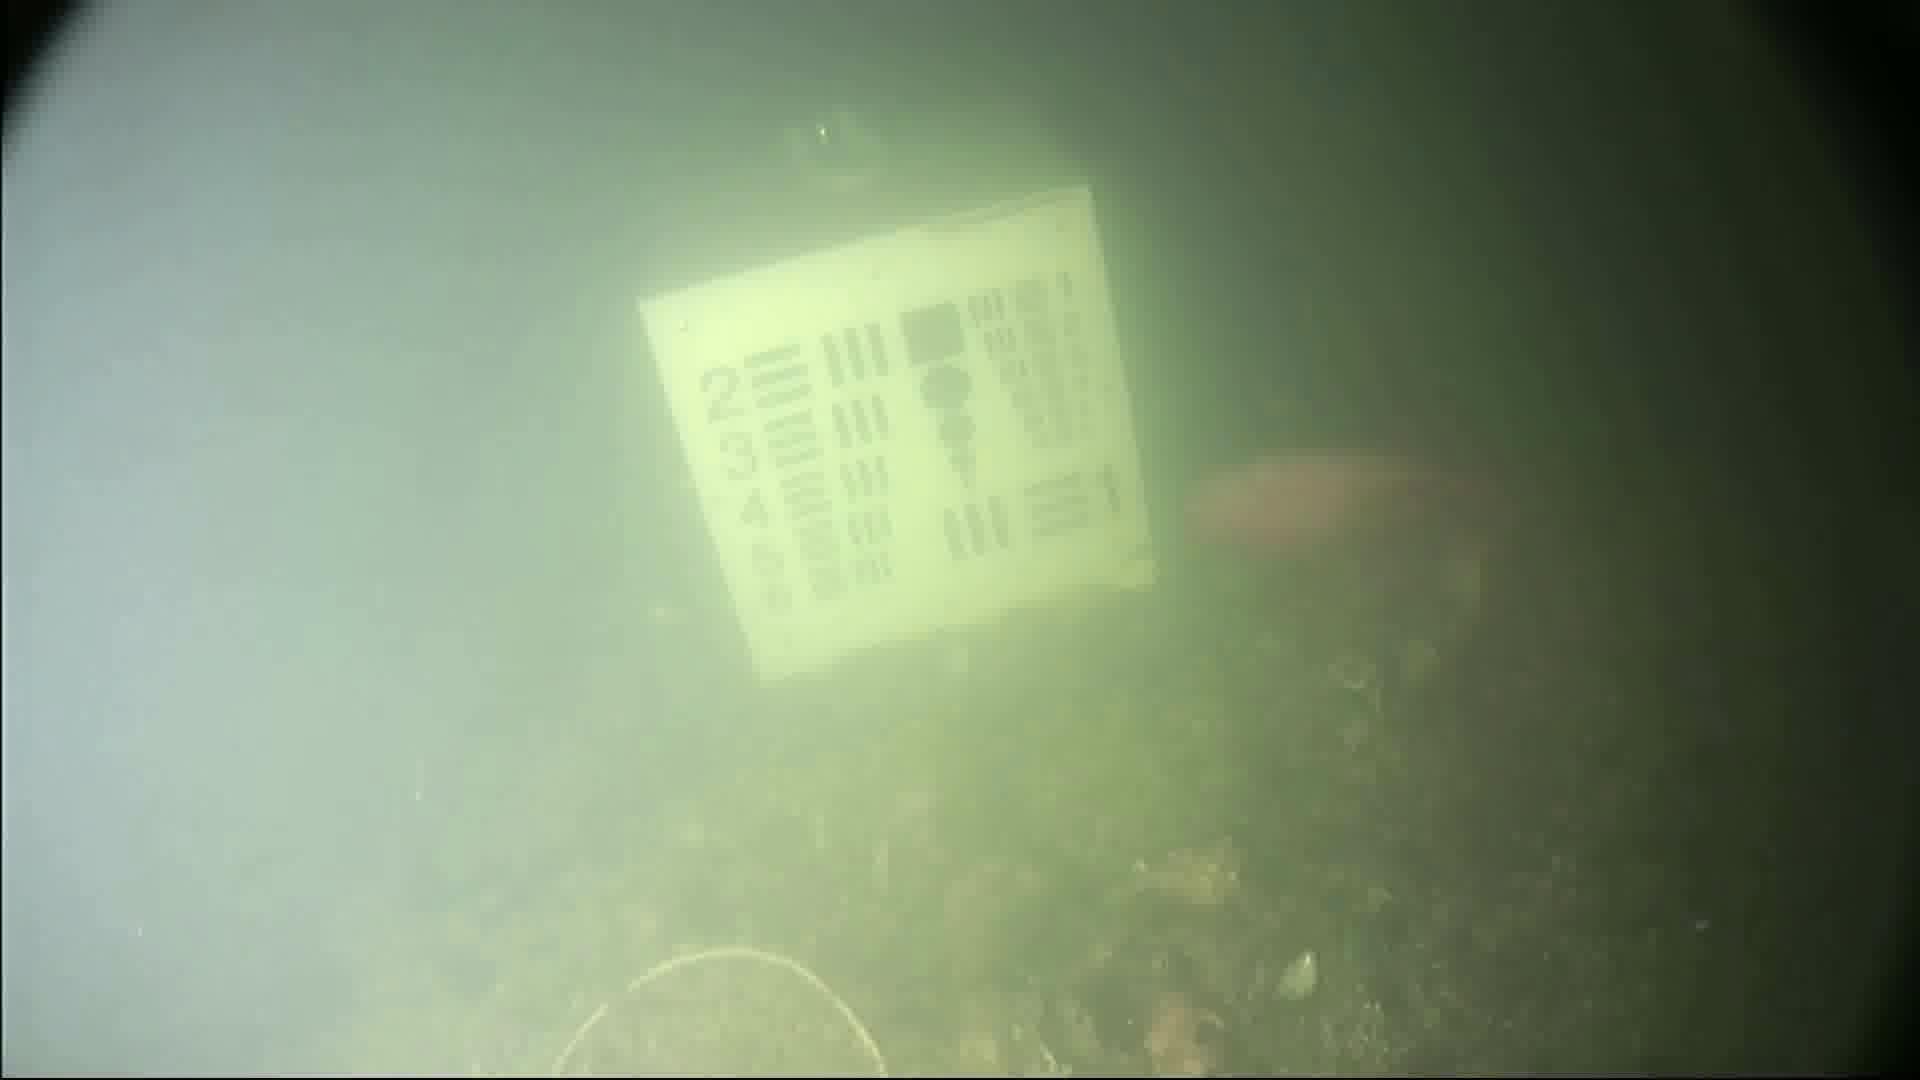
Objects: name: fish